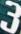
Number: 3